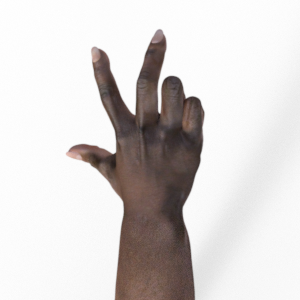
Label: scissors